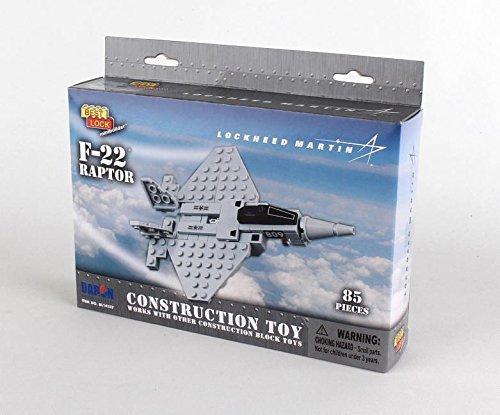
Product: Daron F-22 Best Lock Construction Toy (80 Pieces)
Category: Toys & Games | Play Vehicles | Vehicle Playsets
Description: F-22 raptor.
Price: $10.95
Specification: ProductDimensions:6x2x6inches|ItemWeight:0.32ounces|ShippingWeight:0.32ounces(Viewshippingratesandpolicies)|DomesticShipping:ItemcanbeshippedwithinU.S.|InternationalShipping:ThisitemcanbeshippedtoselectcountriesoutsideoftheU.S.LearnMore|ASIN:B00HZ6R38Y|Itemmodelnumber:BL14187|Manufacturerrecommendedage:4-15years